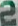
Number: 2